Marin Temperica

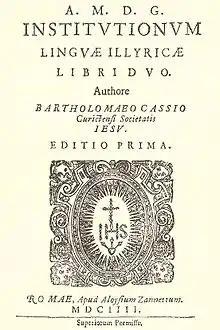
The first Slavic language grammar published by Bartol Kašić in Rome in 1604, based on the request of Marin Temperica

Marin Temperica or Marin Temparica (December 1534 – 1591/1598) was a 16th-century merchant, Jesuit and linguist from the Republic of Ragusa (modern-day Croatia). In 1551, after receiving basic education in Dubrovnik, he moved to Ottoman part of Balkans and spent 24 years working as a merchant. Temperica was one of the first chaplains of the Jesuit household in Istanbul. He returned to Dubrovnik in 1575 and continued his activities in Jesuit religious congregation of the Catholic Church.